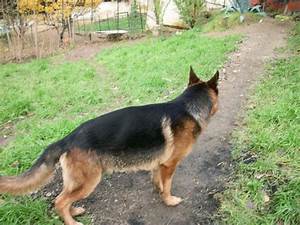
Label: cane